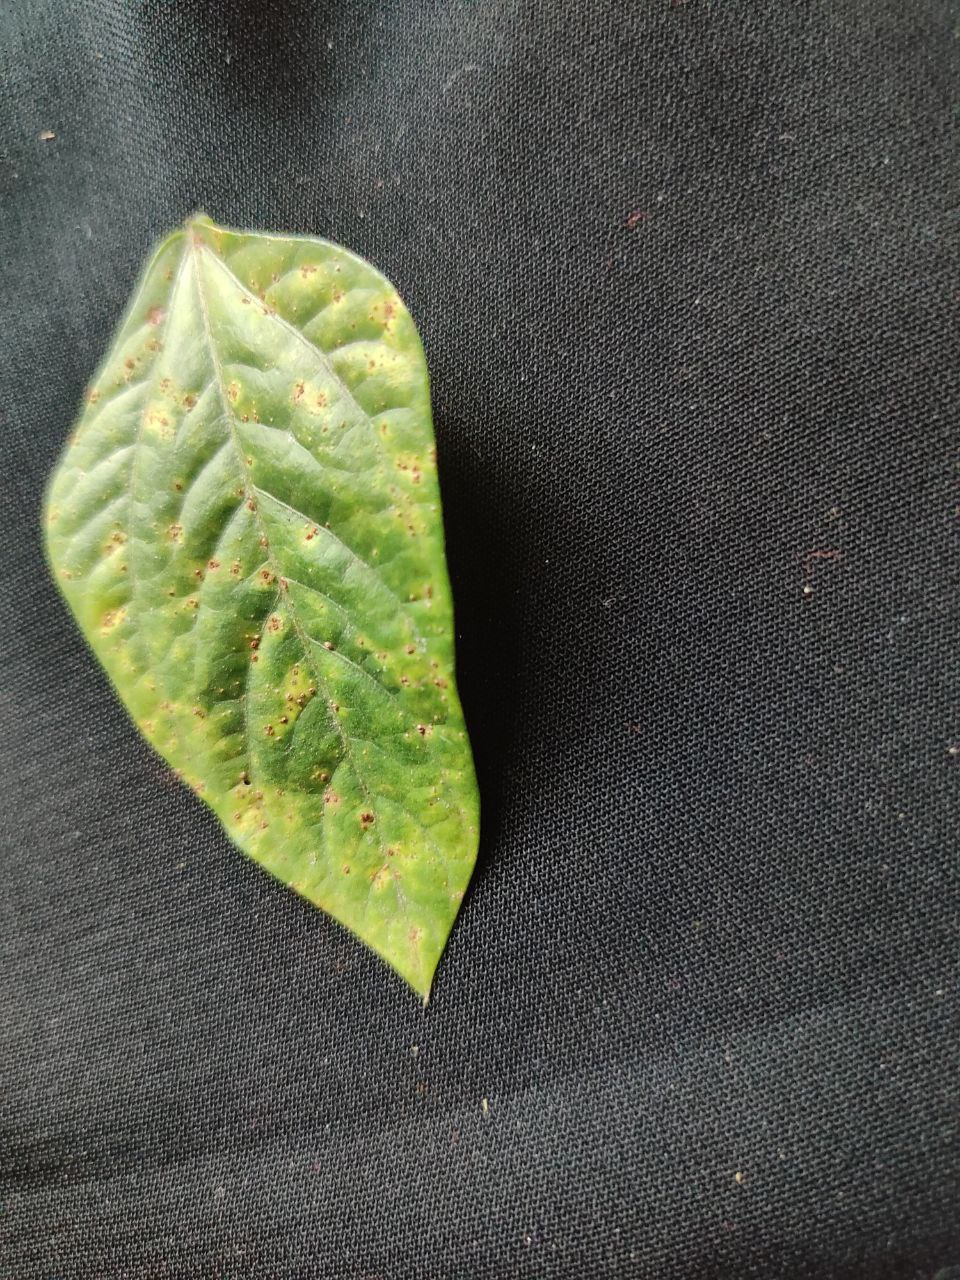
Crop: cowpea
Leaf condition: Septoria leaf spot